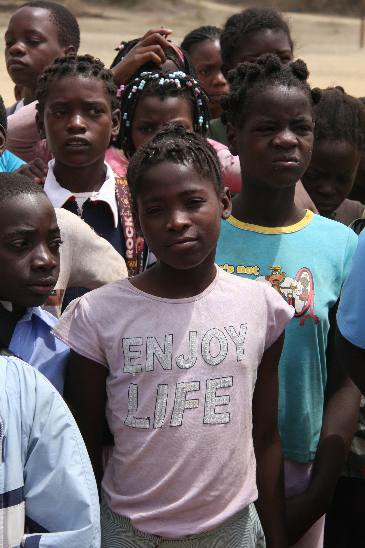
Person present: Yes